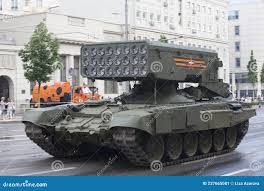
Label: TOS-1